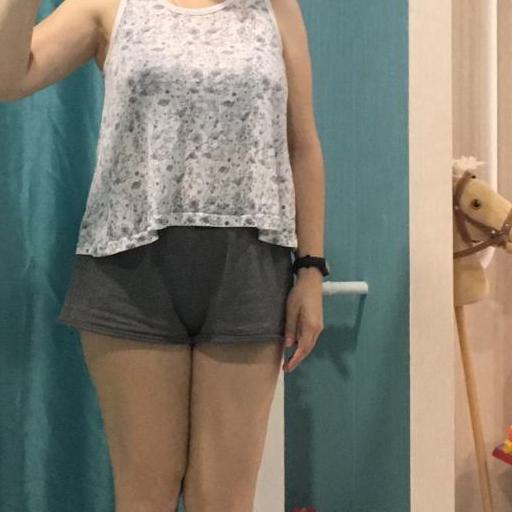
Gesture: no_gesture